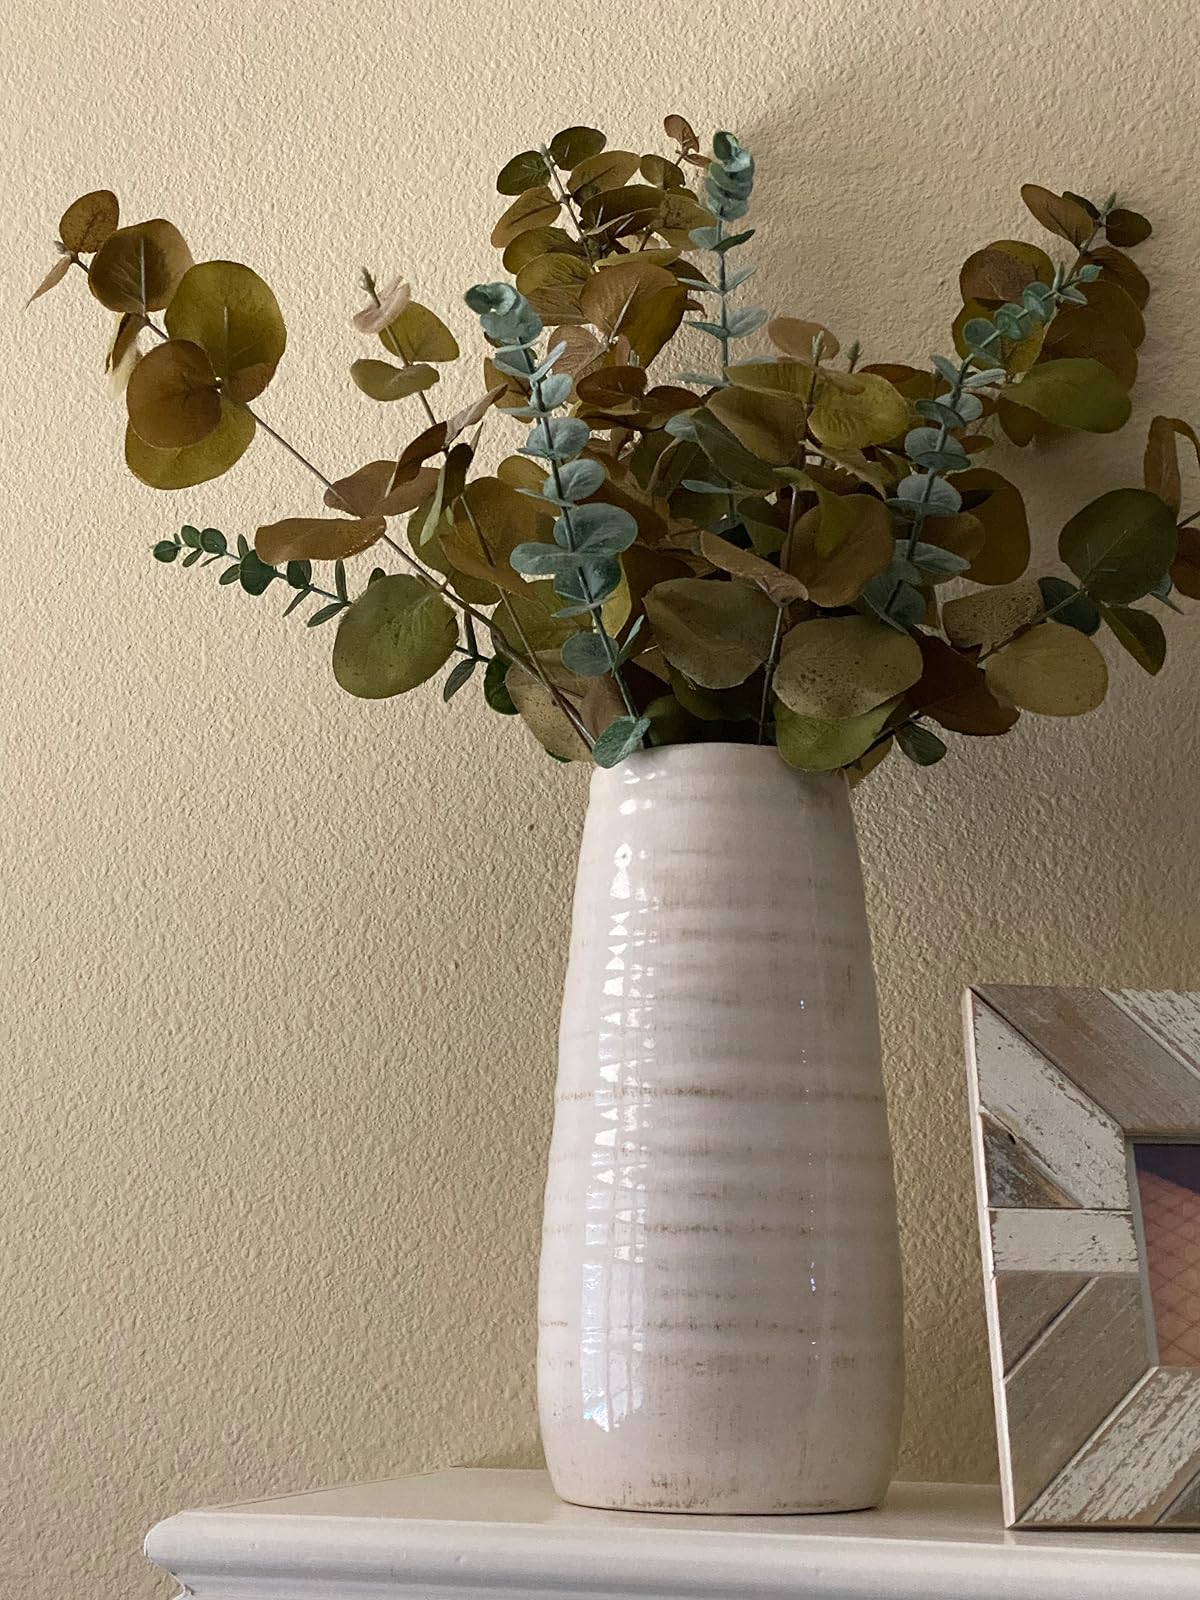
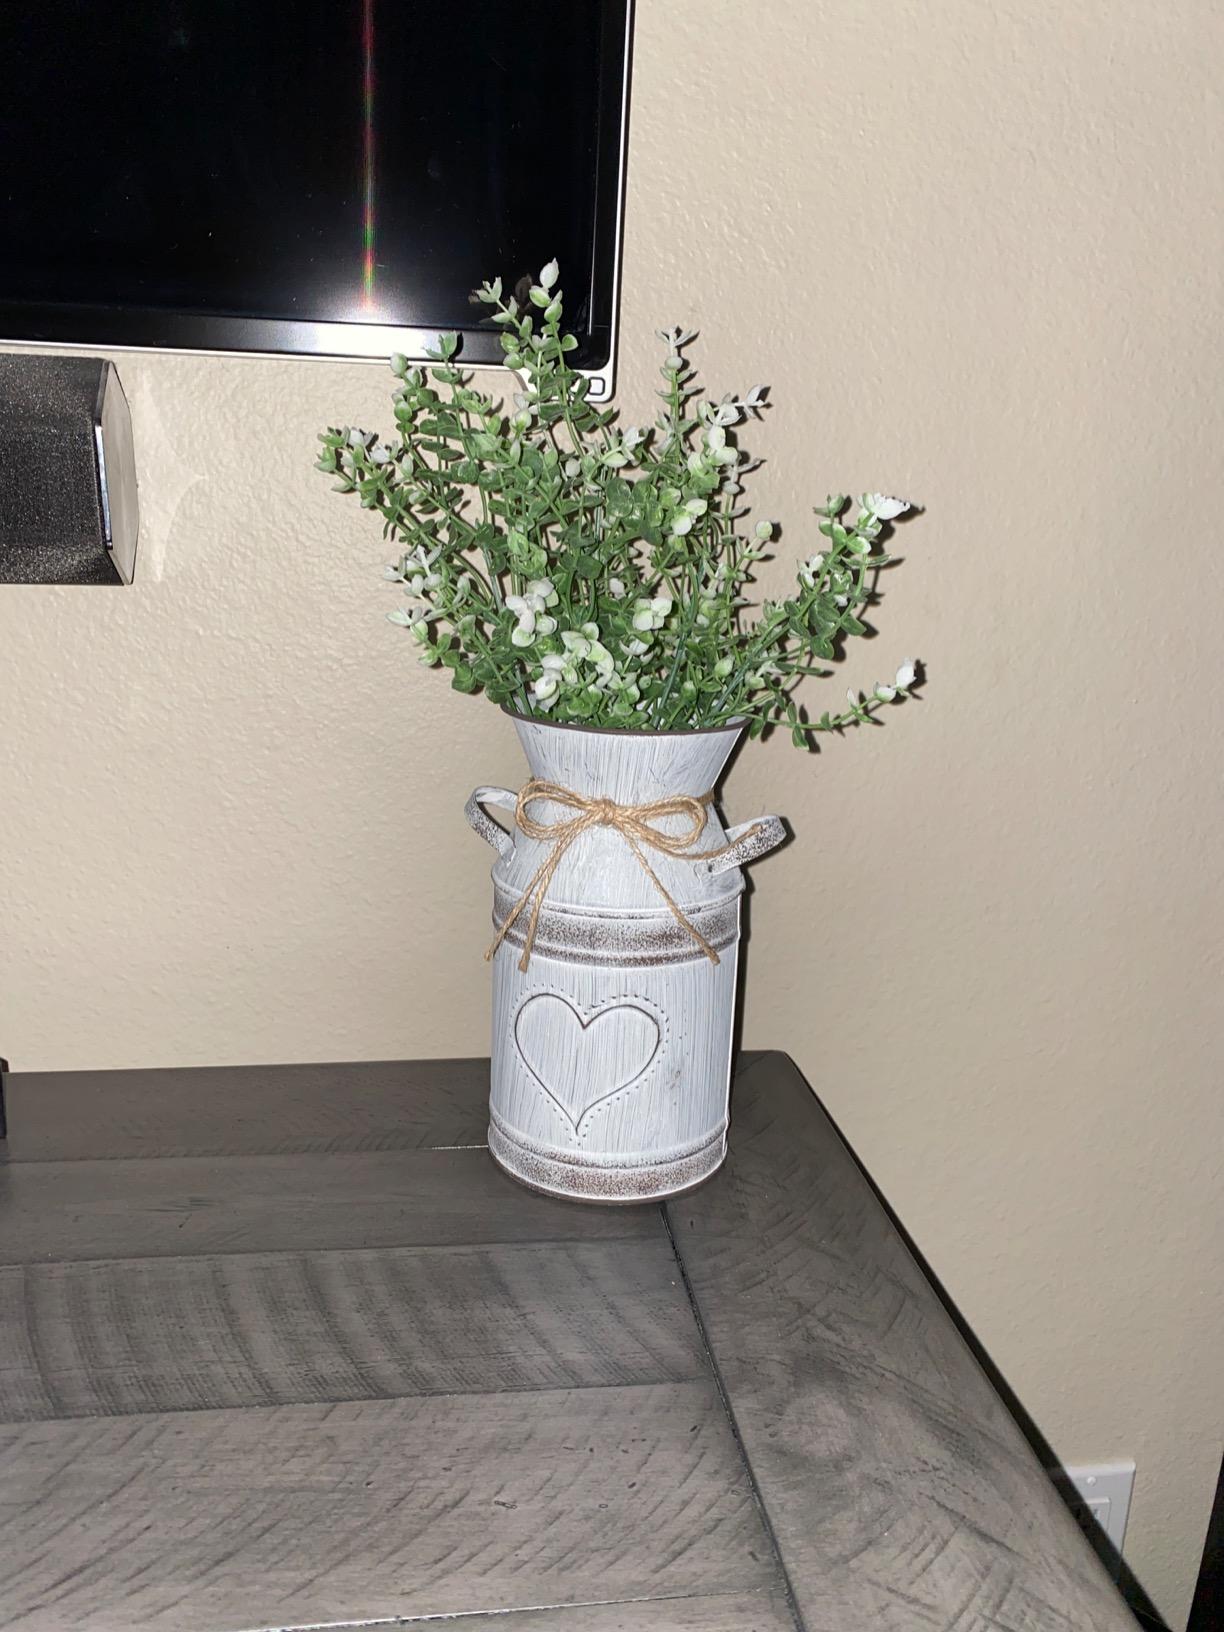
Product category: vase
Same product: no